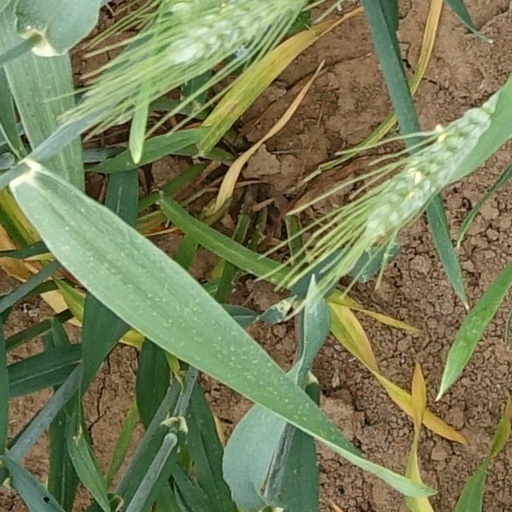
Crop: wheat